Tute

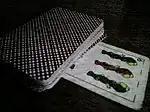

This variation of tute is called "tute habanero". Each player is dealt eight cards and the next is turned for trump. The upcard is placed perpendicular and beneath the stock.